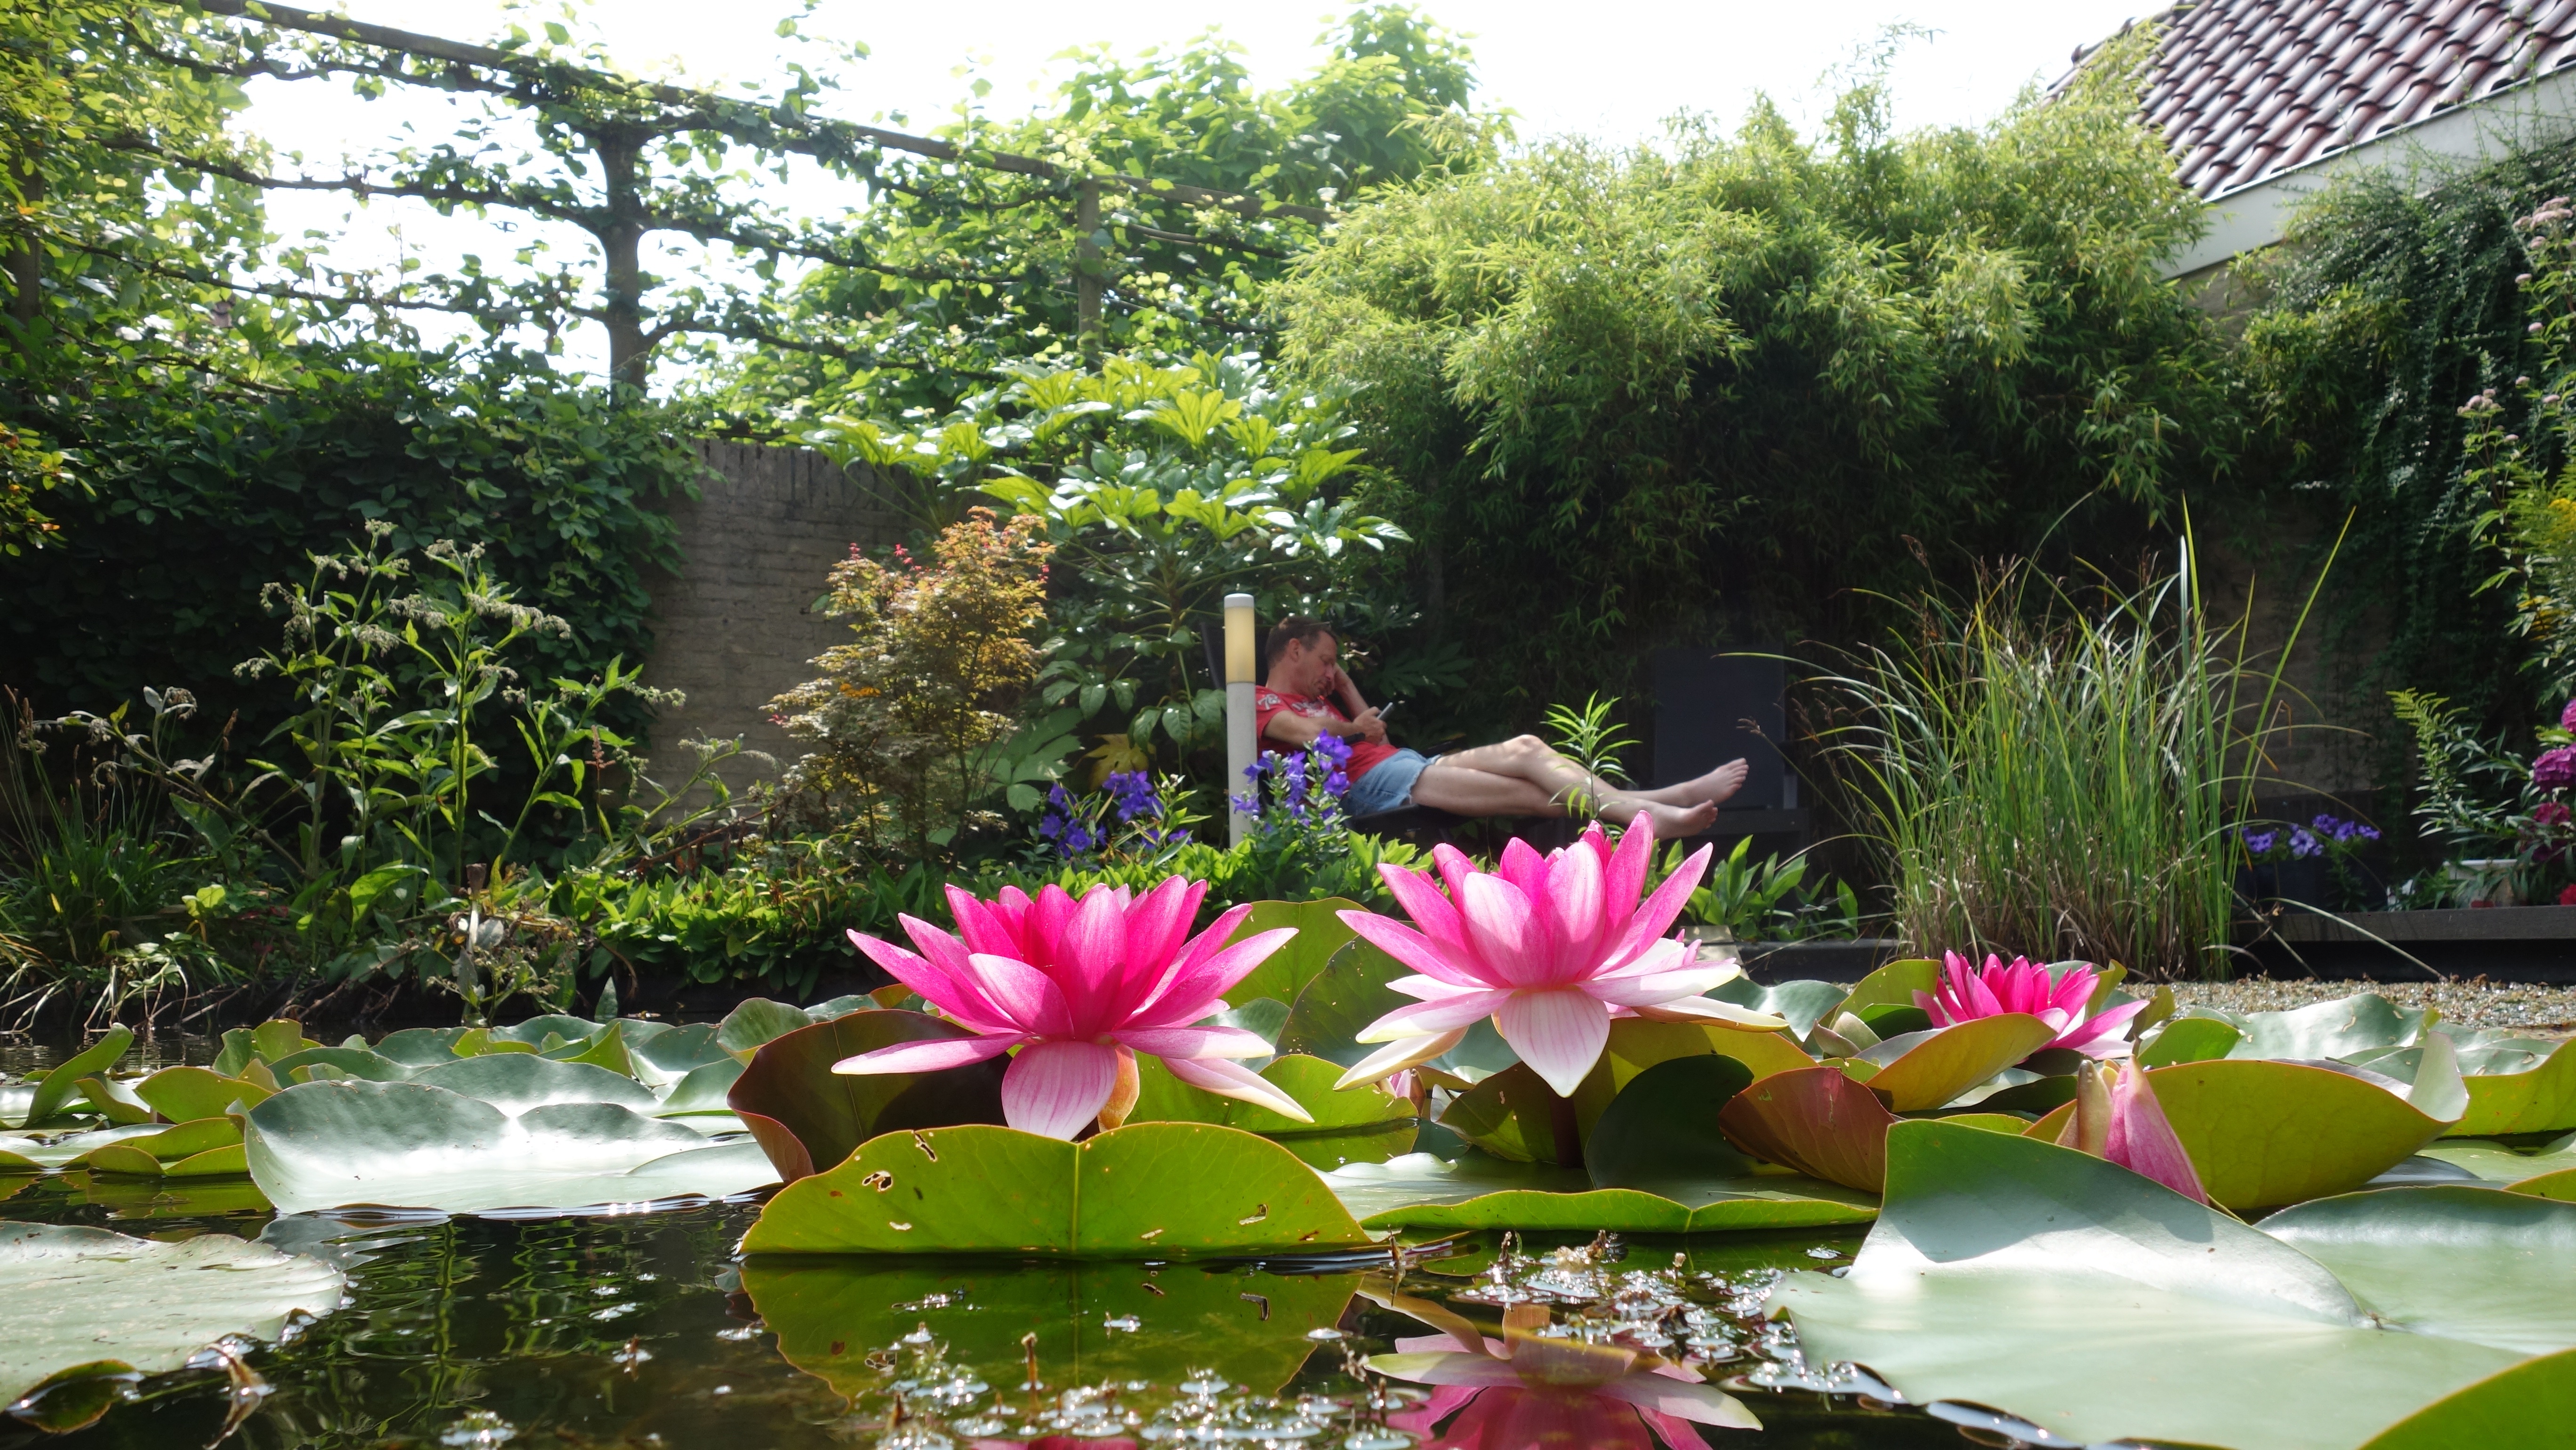
water, read, plant, flower, bloom, pond, green, jungle, relax, backyard, botany, rest, garden, pink, aquatic plant, flora, water lily, sheet, relaxation, botanical garden, lily, yard, floristry, ecosystem, water fauna, water plant